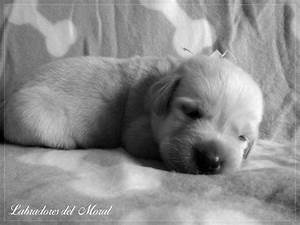
Label: cane